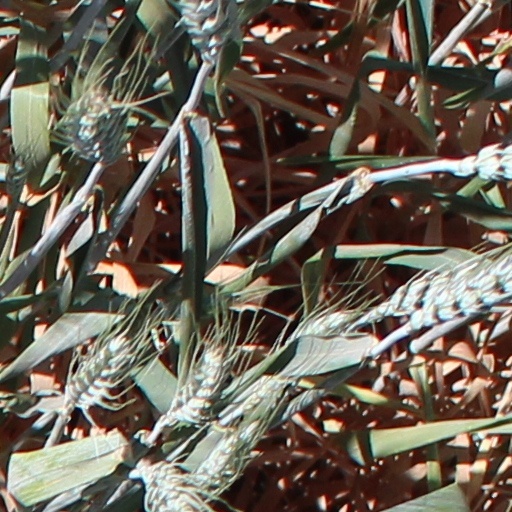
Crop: wheat